Those Who Walk in Darkness

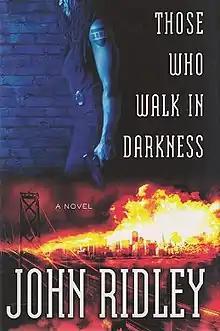
First edition

Those Who Walk in Darkness is a novel by John Ridley, published in May 2003. It details the life of a member of an elite police task force in Los Angeles that hunts down superhumans known as metanormals. It was followed in 2006 by a sequel, "What Fire Cannot Burn."